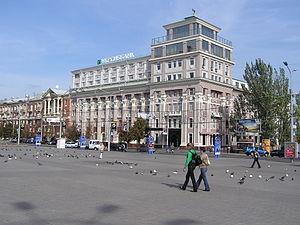
La place Lénine est la place principale de la ville russophone de Donetsk en Ukraine. Elle se trouve en plein centre-ville dans le raïon de Vorochilov. Alors que nombre de rues, places et boulevards portant le nom de Lénine dans l'espace post-soviétique ont été débaptisés, celle-ci a conservé son nom. Une statue de Lénine s'y trouve.